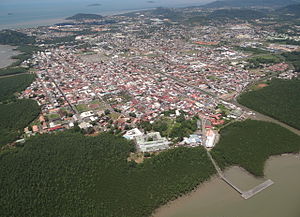
Cayenne / Historie
Udsigt over Cayenne
"Cayenne er Fransk Guyanas hovedstad. Byen er beliggende på en tidligere ø ved floden Cayennes udløb i Atlanterhavet. Byens motto er ""fert aurum industria"", som betyder ""arbejde bringer rigdom"".